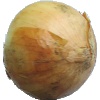
Label: white_onion